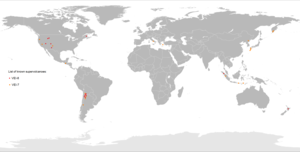
Supervulkan
Kort over kendte supervulkaner på verdensplan:      VEI-skalaen 8      VEI-skalaen 7
"En supervulkan er en fællesbetegnelse af vulkaner hvis udslyngende materiale under et enkelt vulkanudbrud overstiger 1.000 kubikkilometer. En anden benævnelse er VEI 8, det vill sige det højeste niveau på VEI-skalaen. Til sammenligning kan nævnes at rumfanget ved det største kendte udbrud i historisk tid, Tambora år 1815, kun var i størrelsesordenen 100 til 150 kubikkilometer. I en lidt ""generøsere"" grænsedragning for grænsen mellen supervulkanudbrud og ""almindelige"" udbrud regner vulkanologerne selv udbrud med styrke 7 på VEI-skalaen som superudbrud. Tamboras udbrud er det eneste kendte i historisk tid som nåede niveau 7 på VEI-skalaen.